Family business

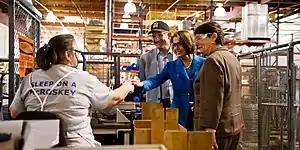
Congresswoman Pelosi greets employees of McRoskey Mattress Company, a family-owned, San Francisco mattress manufacturer founded in 1899.

The "Global Family Business Index" comprises the largest 500 family firms around the globe. In this index—published for a first time in 2015 by Center for Family Business University of St. Gallen and EY—for a privately held firm, a firm is classified as a family firm in case a family controls more than 50% of the voting rights. For a publicly listed firm, a firm is classified as a family firm in case the family holds at least 32% of the voting rights.